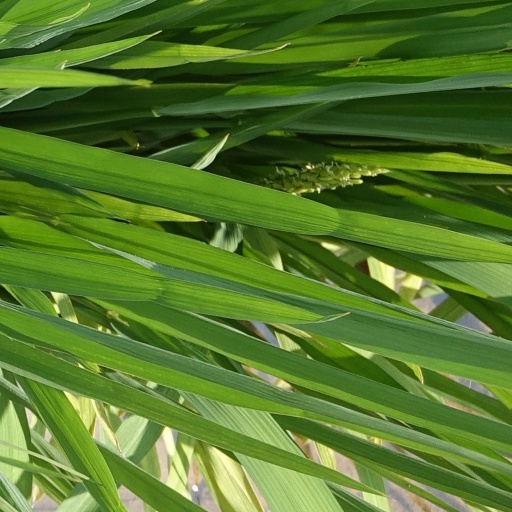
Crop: rice